West Lavington, Wiltshire

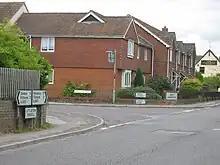
Lavington Lane leads to Market Lavington from West Lavington.

Littleton Panell is a contiguous hamlet in the parish of West Lavington. Its extent is disputed but its centre is north of the A360/B3098 crossroads and south of the old railway station for the Great Western Railway. The former manor house is now offices and its grounds were, for many years, a fruit farm. More recently, they were planted as a vineyard and an orchard.